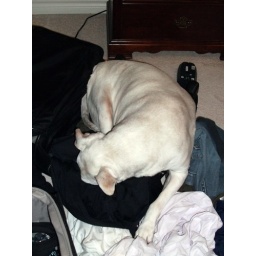
Yes, she is sleeping in a suitcase. And yes, she excavated it first. And yes, she also knocked the phone off the hook.